Usedom Botanical Gardens, Mellenthin

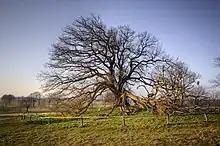

The garden was constructed between 2006—2008 and opened on May 1, 2009. It contains about 50,000 plants representing approximately 1,000 taxa that are winter-hardy on the Baltic Sea island of Usedom. Plants are arranged by botanical classification in 14 garden areas, with labels in Latin, German, and Polish: